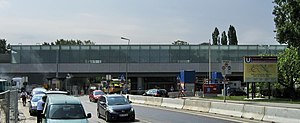
Wiener U-Bahn / Udbygning af nettet / Tredje udbygningsfase, 2000-2010
Den nye U2-station Stadion
Wiener U-Bahn er en undergrundsbane i Østrigs hovedstad Wien. Systemet blev åbnet under dette navn i 1976, og udgør sammen med S-banenettet, Wiener Straßenbahn, buslinjer og Badner-banen en stor del af den kollektive transport i Wien. Wiener U-Bahn består af fem linjer, og er delvist baseret på strækninger af S-banenettet. De bliver drevet af selskabet Wiener Linien GmbH & Co KG, som hører under Wiener Stadtwerke AG, der ejes 100 procent af byen Wien.